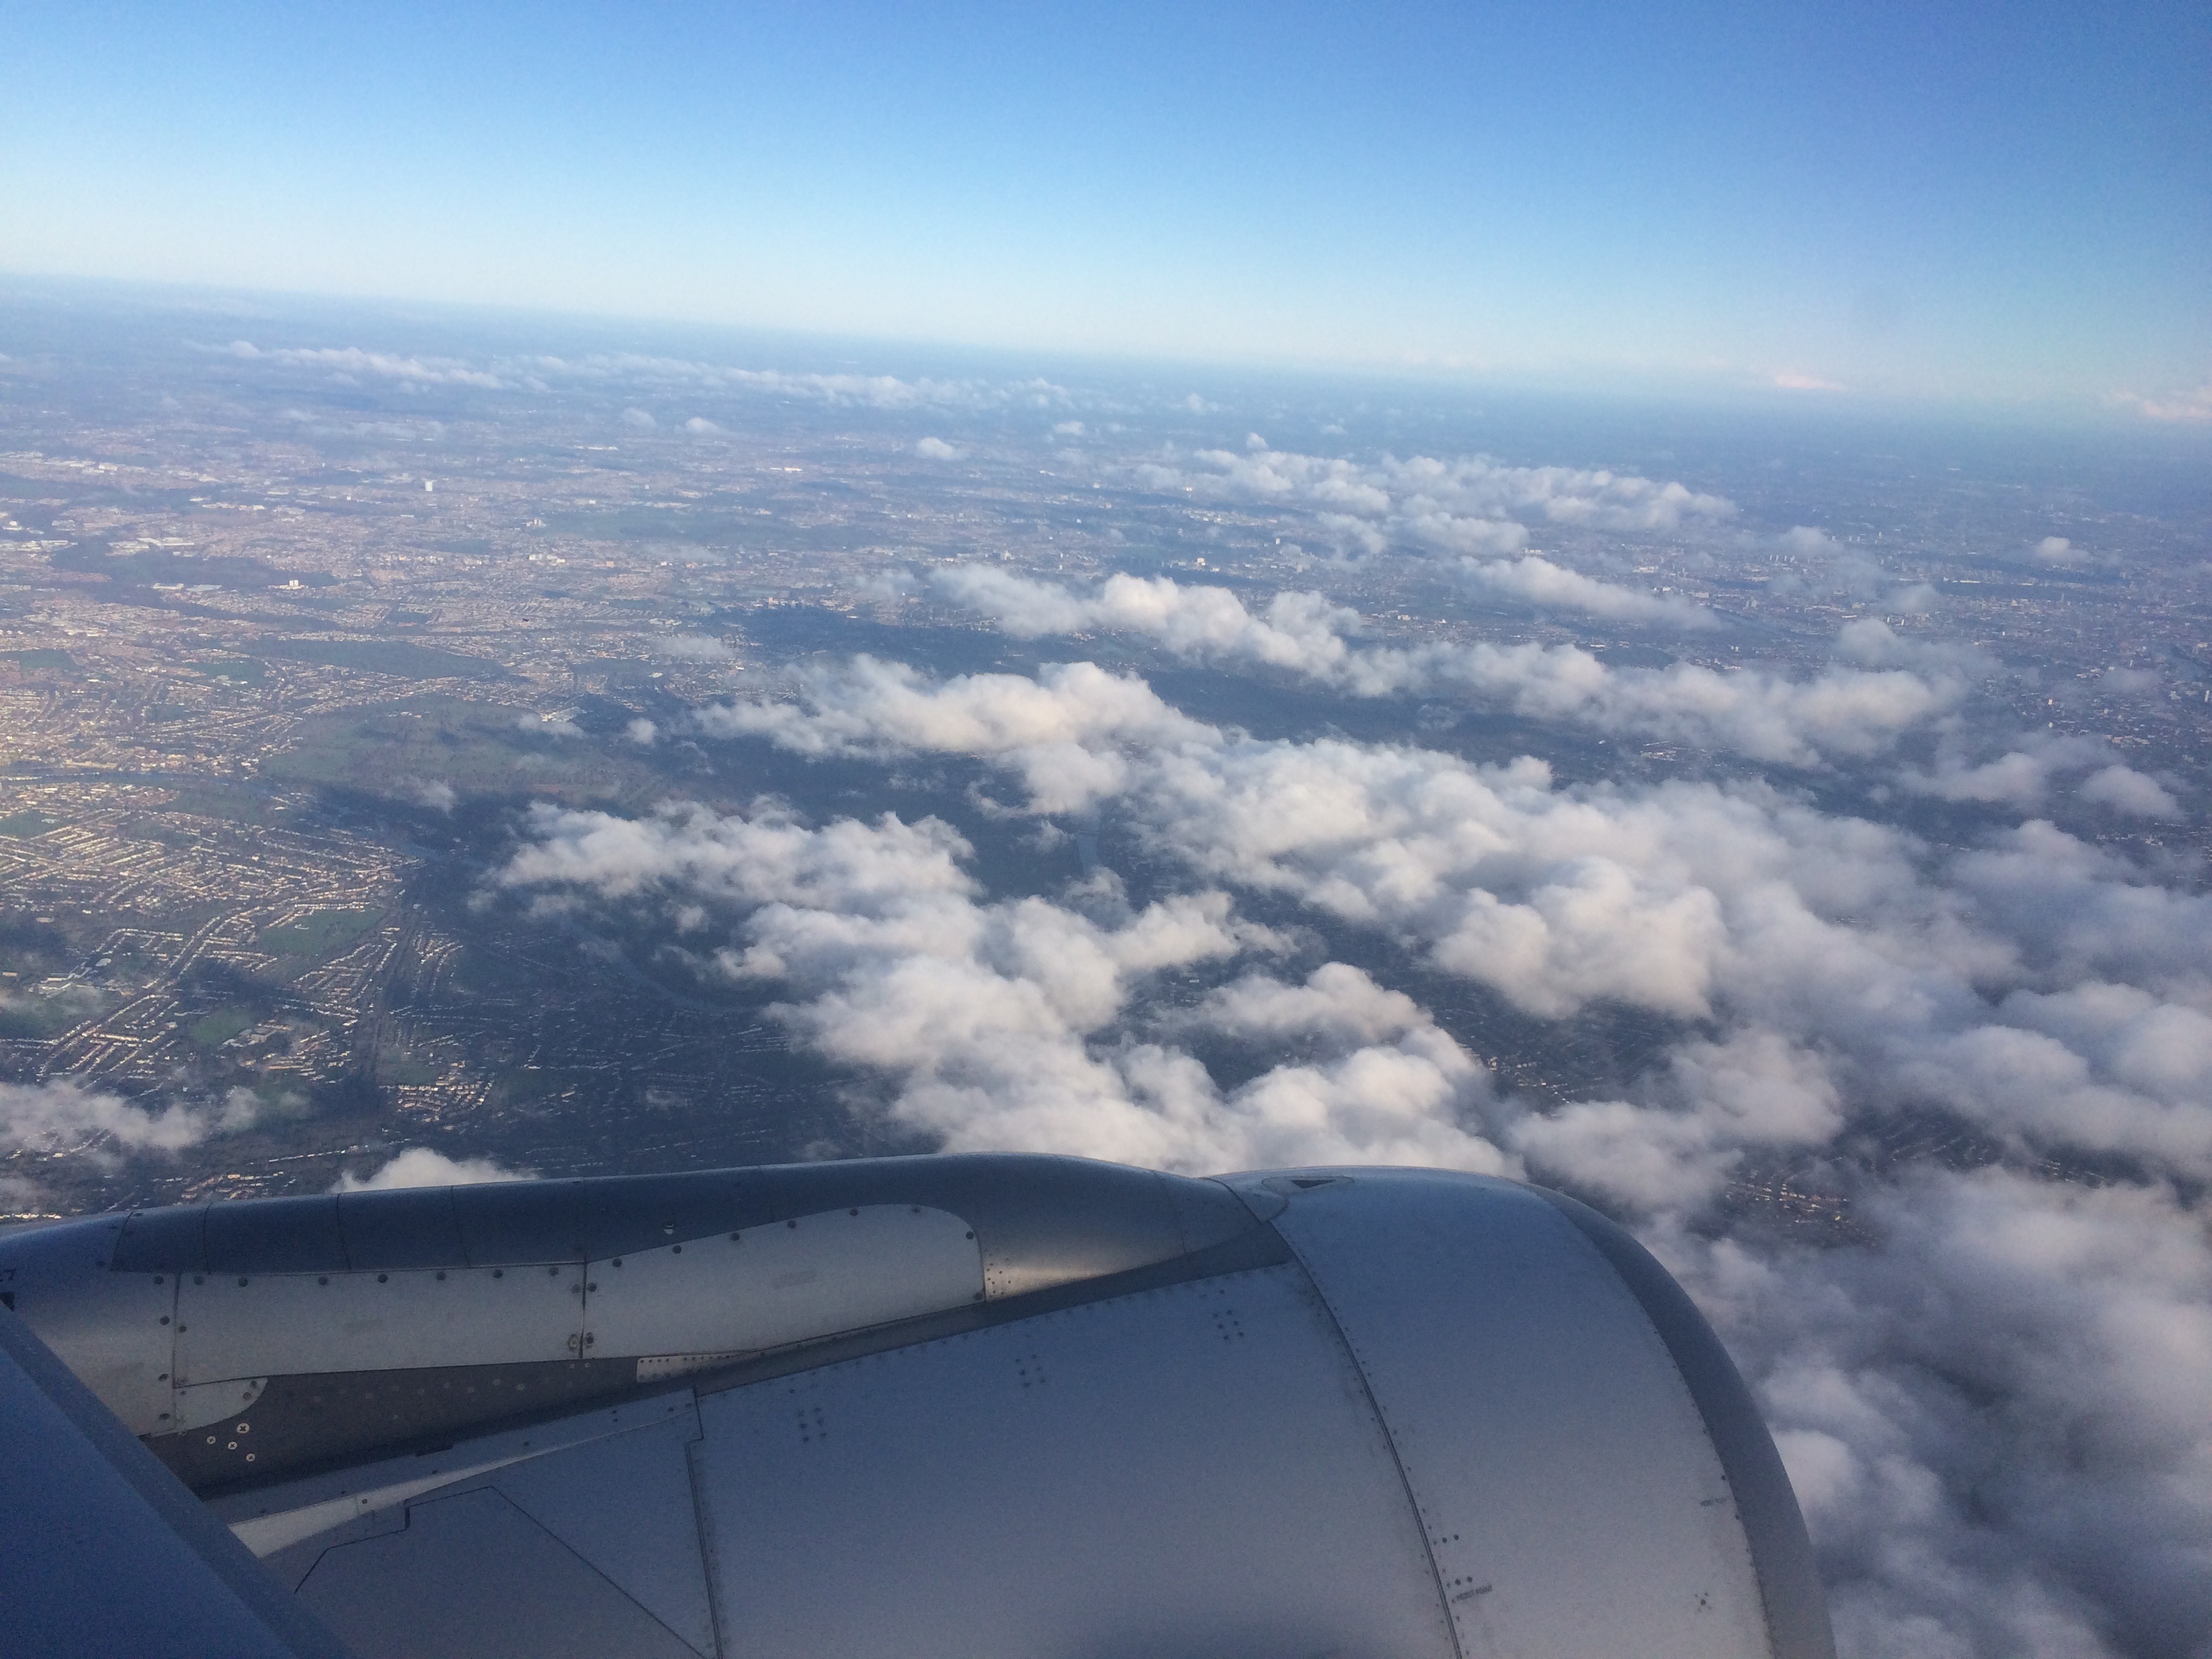
horizon, wing, cloud, sky, atmosphere, vehicle, airline, aviation, flight, cumulus, plain, aerial photography, air travel, atmosphere of earth